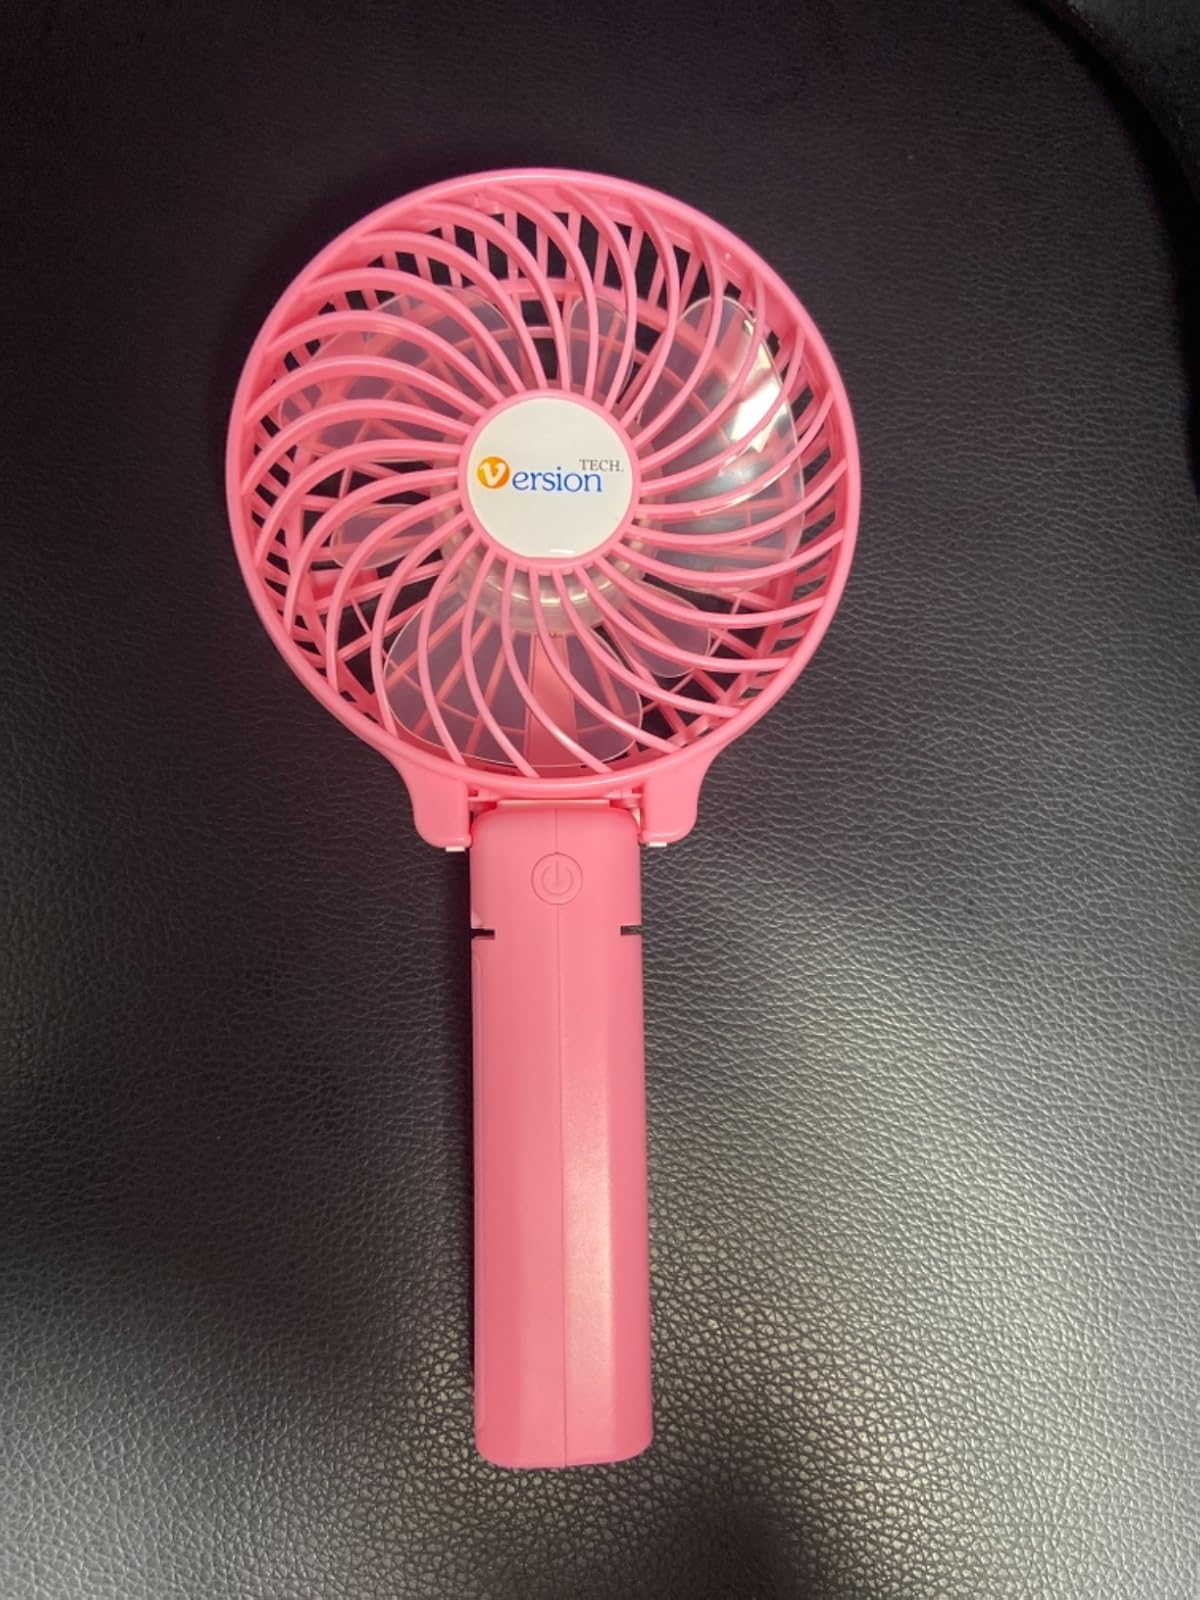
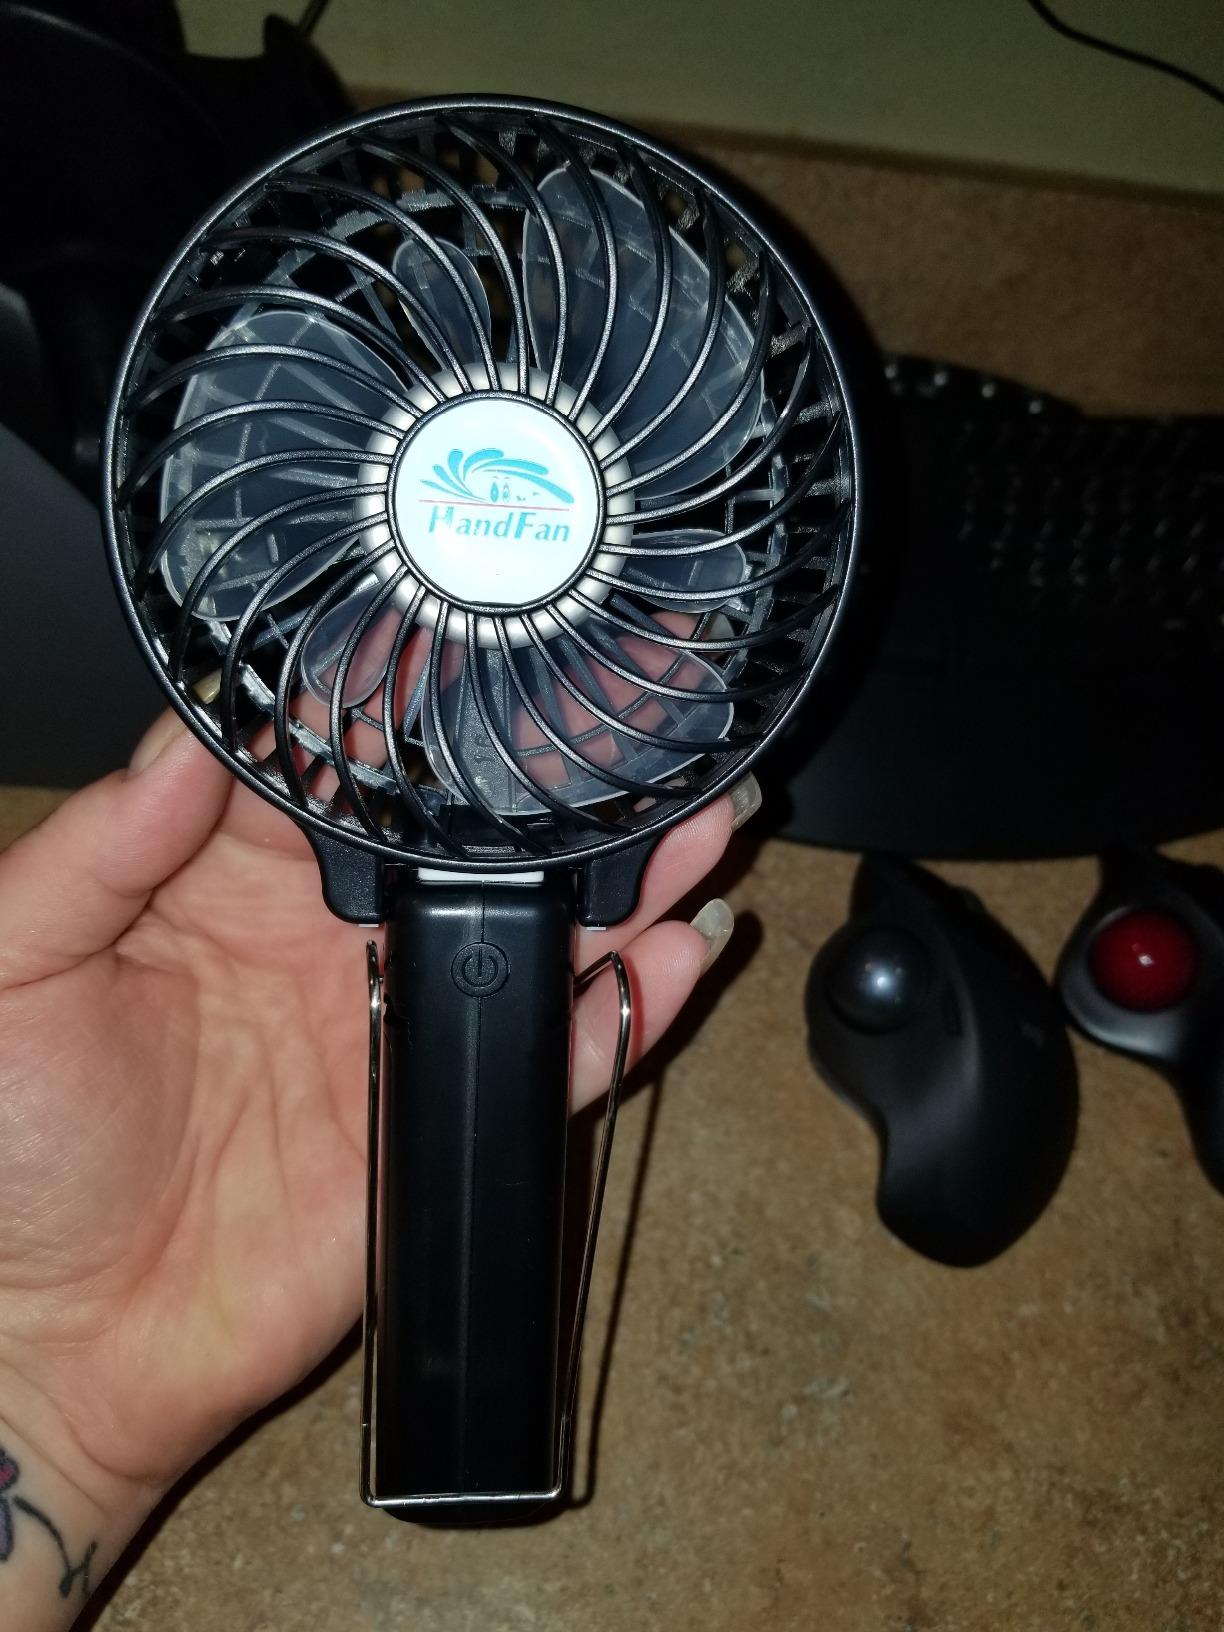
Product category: fan
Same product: no